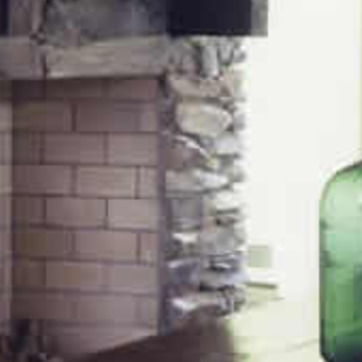
Material: stone